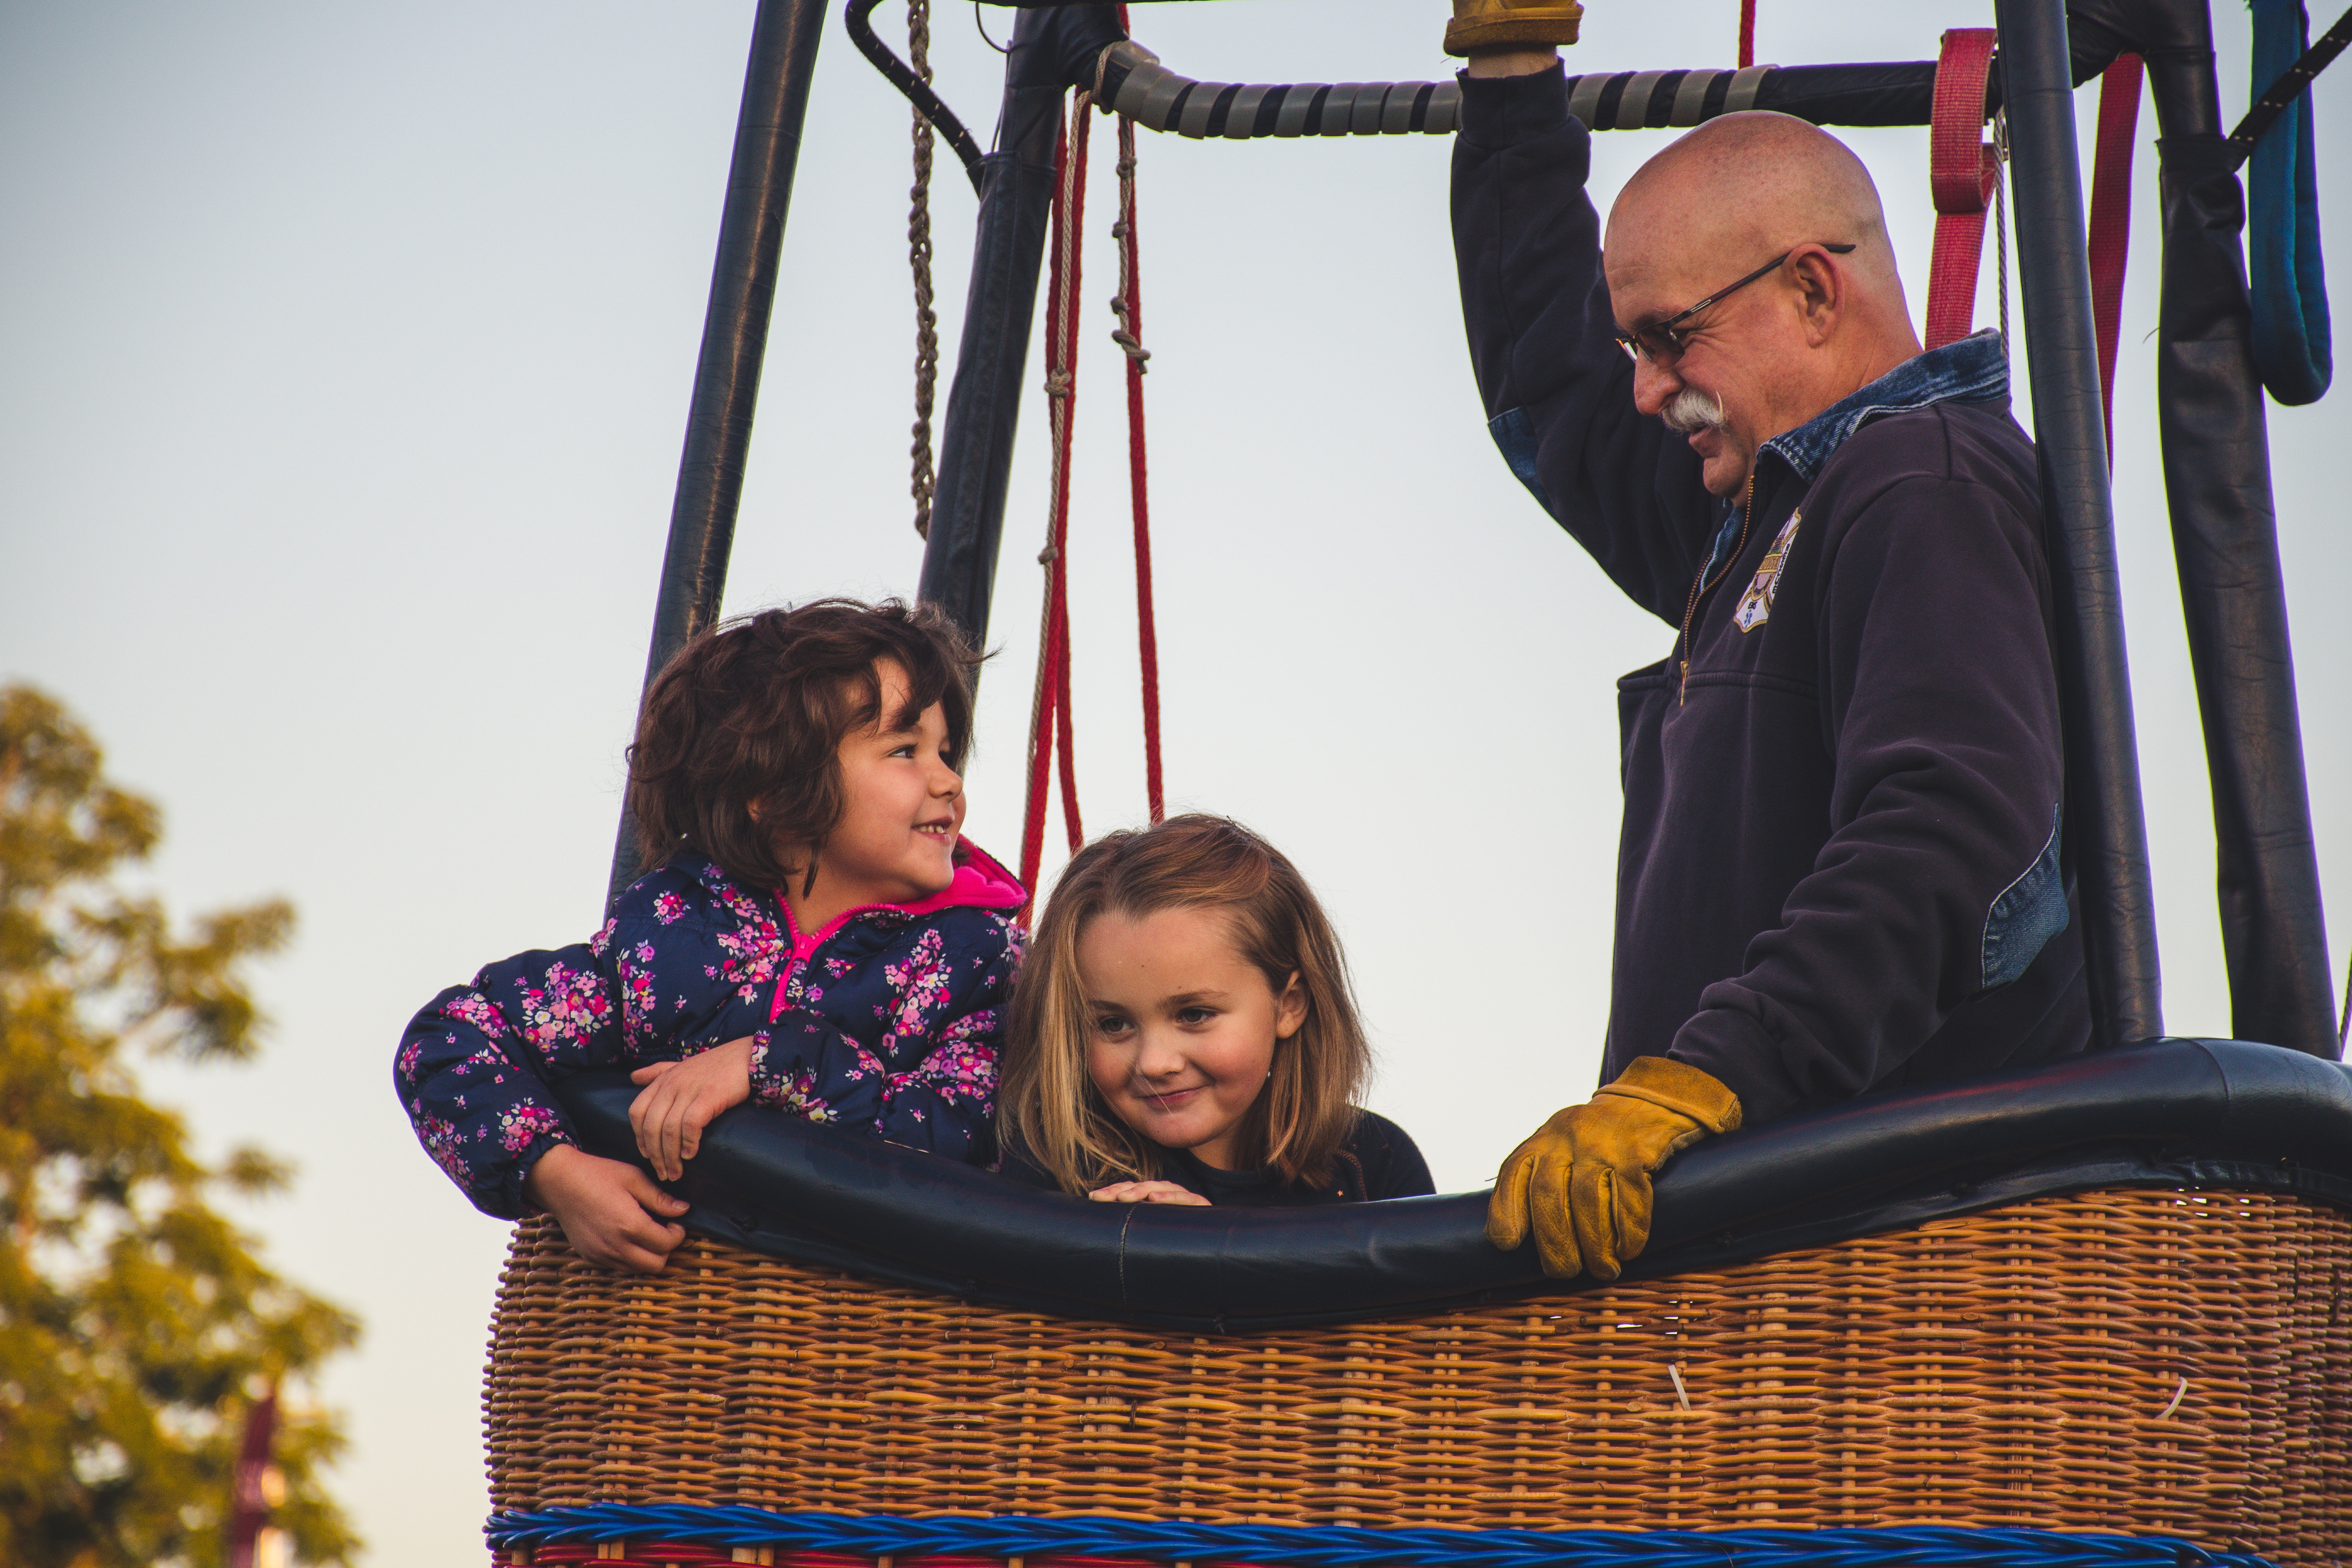
swing, hot air balloon, people, fun, child, public space, recreation, tree, leisure, outdoor play equipment, playground, vehicle, smile, vacation, toddler, plant, family, amusement ride, happy, park